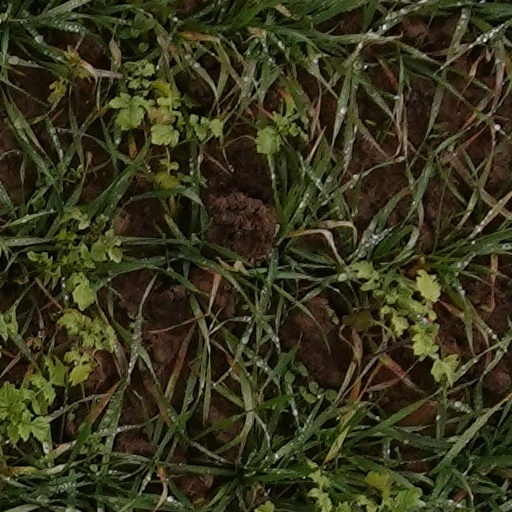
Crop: wheat